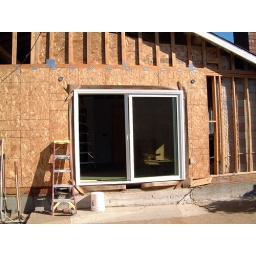
The sliding glass door in the Family Room has been re-installed.